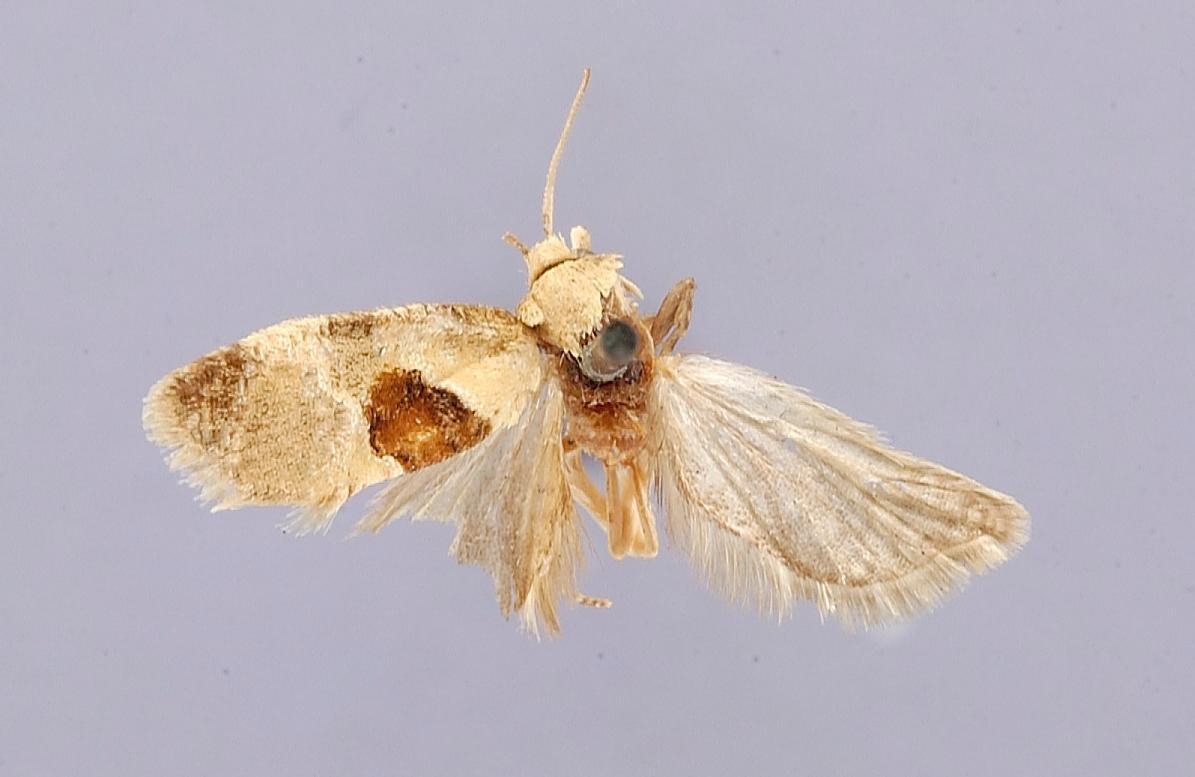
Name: Conchylis straminoides
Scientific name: Conchylis straminoides Grote, 1873
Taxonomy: Animalia, Arthropoda, Insecta, Lepidoptera, Tortricidae
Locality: Buffalo, Erie, New York, United States
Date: [Not Stated]